Marie Mattingly Meloney

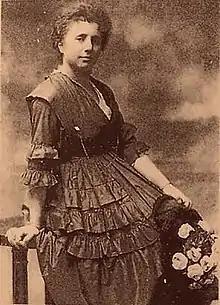

For many years she was a member and board member of the Carroll Club, "an organization of 1,400 young Catholic business women of New York and vicinity." She was also a member of the American Centre of P.E.N. Clubs, and in May 1933 she joined a radio symposium on "Literary Freedom and Nationalism," with Dr. Henry Goddard Leach, editor of "Forum" magazine; Will Irwin, president of the American Centre; and Alfred Dashiell, managing editor of "Scribner's Magazine", attacking the recent actions by the governing Nazi party in Germany in "banning of some German authors and the burning of their books and the books of other writers." "Asserting that bigotry had no place in a nation of intelligent people, she said the only weapon with which to fight ... was 'the courage to establish before the civilized world a standard of right thinking and right living and then persistently to support that standard.'"